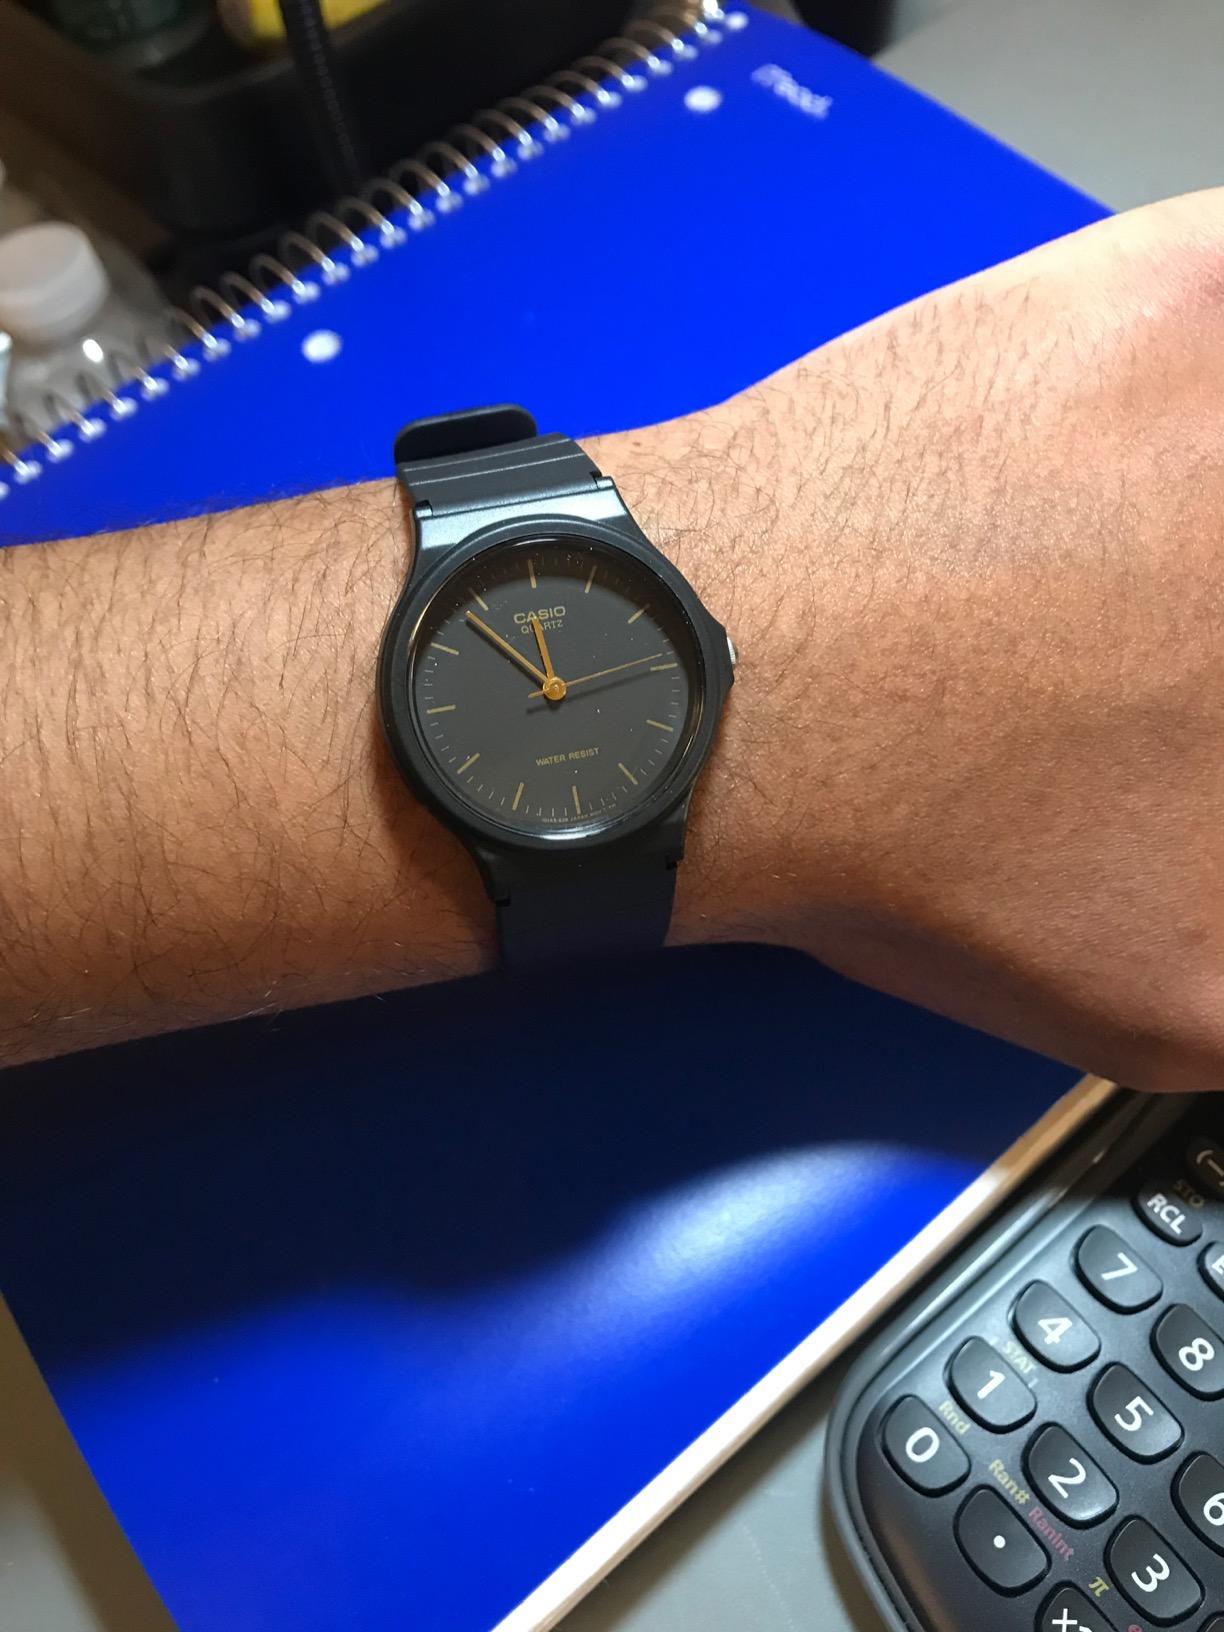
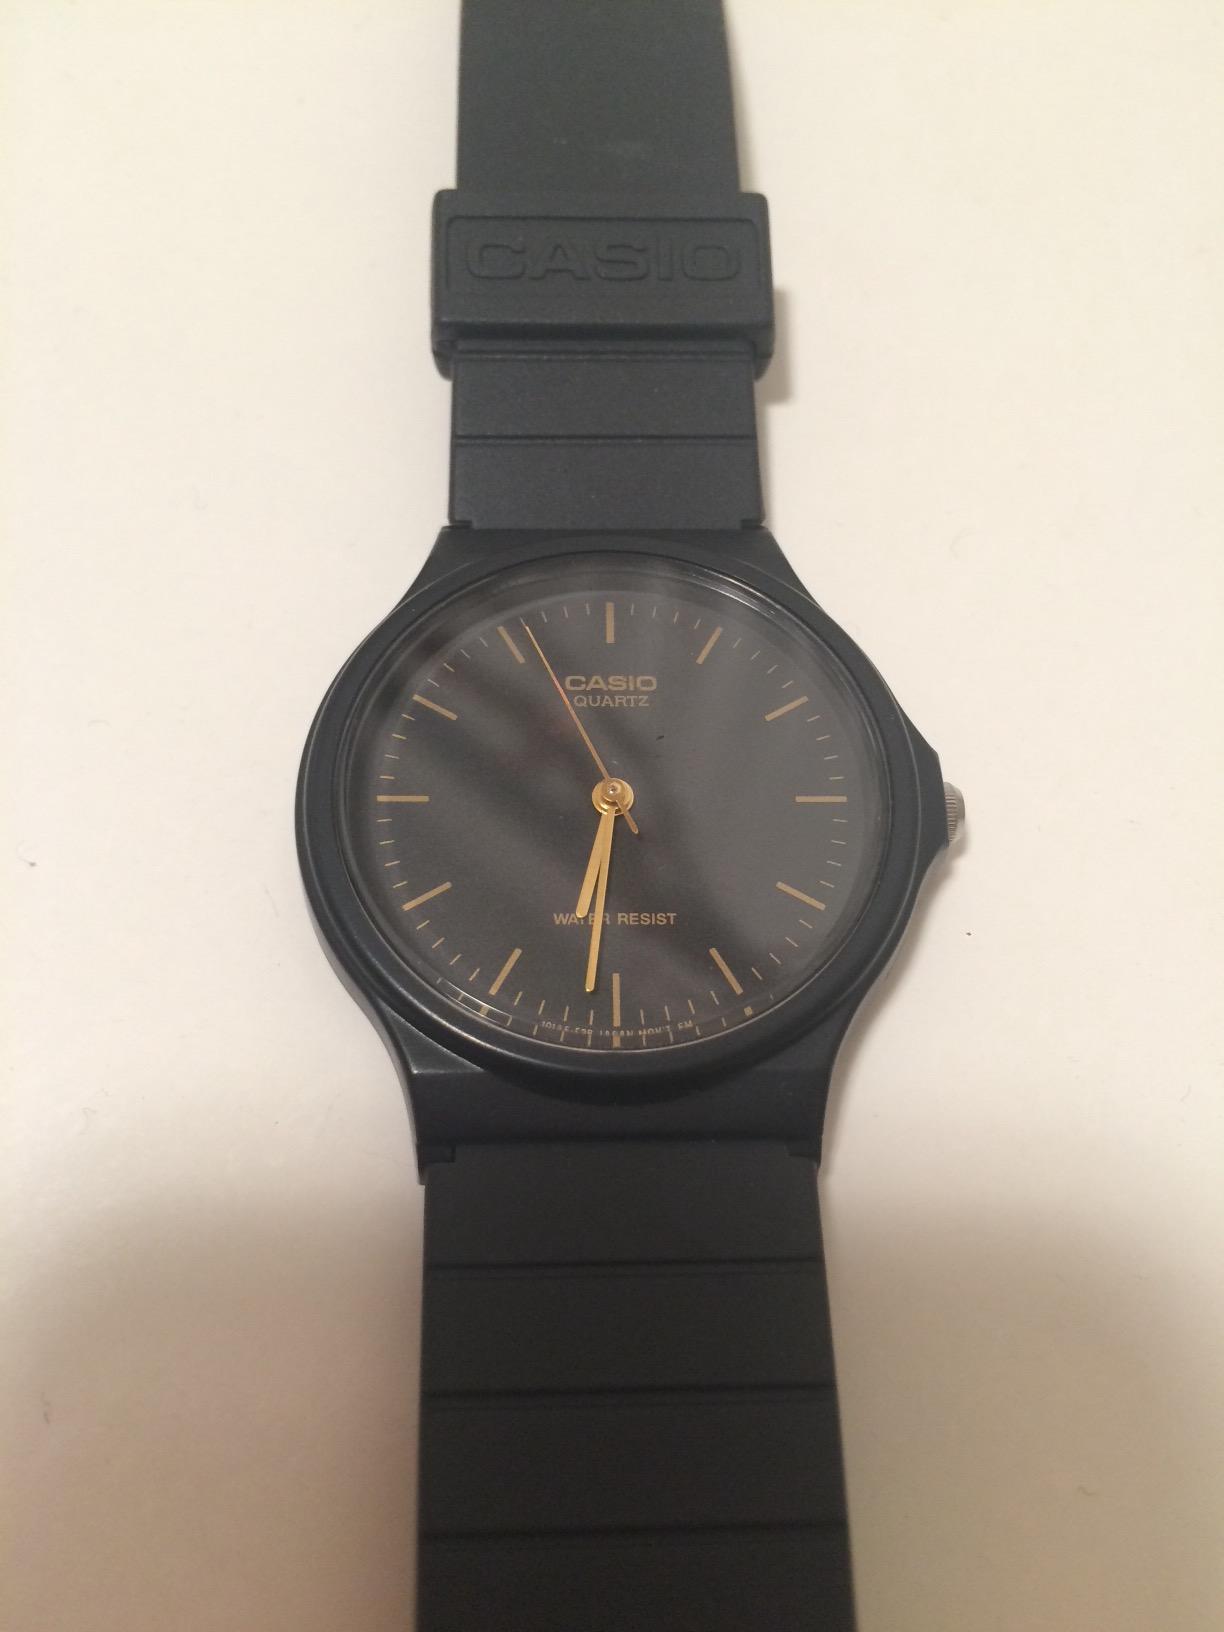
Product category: accessories_watch
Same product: yes